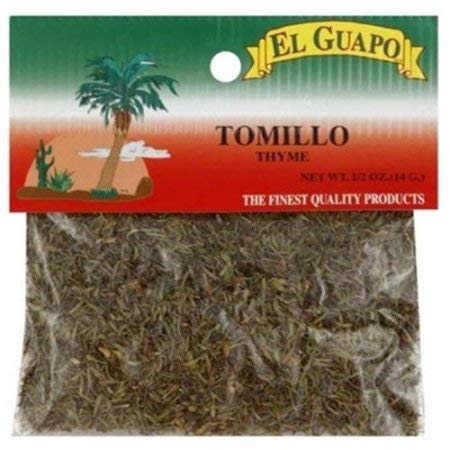
Item Name: El Guapo BG12639 El Guapo Thyme, 0. 5OZ (Pack of 6)
Value: 6.0
Unit: Count

Price: 15.01